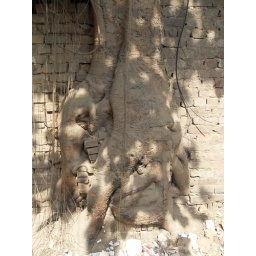
wall built around tree